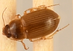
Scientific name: Amara quenseli
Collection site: Onaqui NEON (ONAQ), plot ONAQ_016